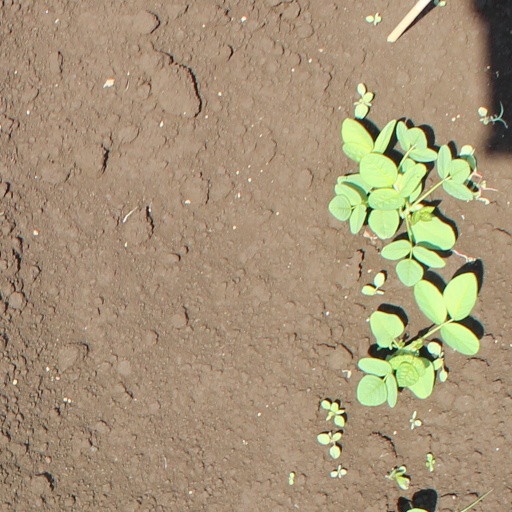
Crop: soybean